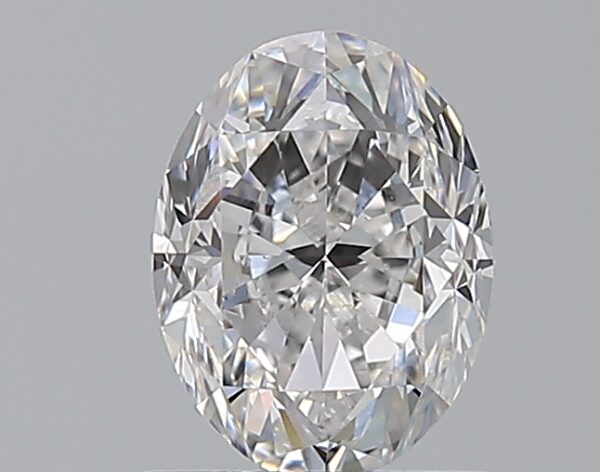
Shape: oval
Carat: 1.2
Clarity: VS2
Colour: D
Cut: FG
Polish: EX
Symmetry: VG
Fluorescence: F
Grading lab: GIA
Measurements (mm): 7.33 x 5.56 x 3.99